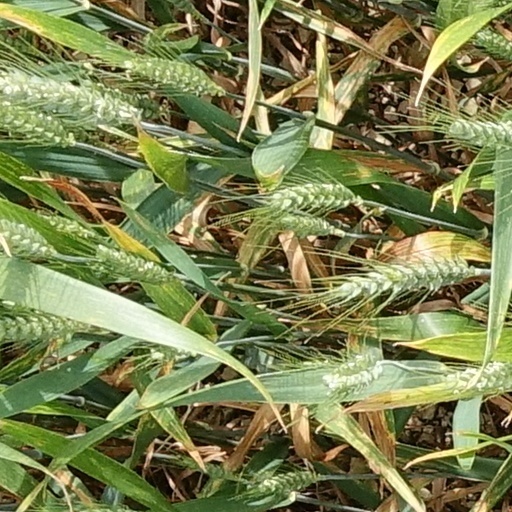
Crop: wheat